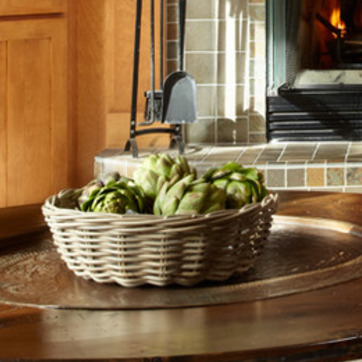
Material: food